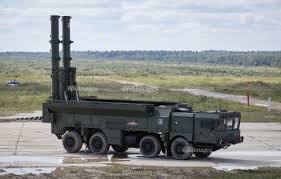
Label: Air Defense